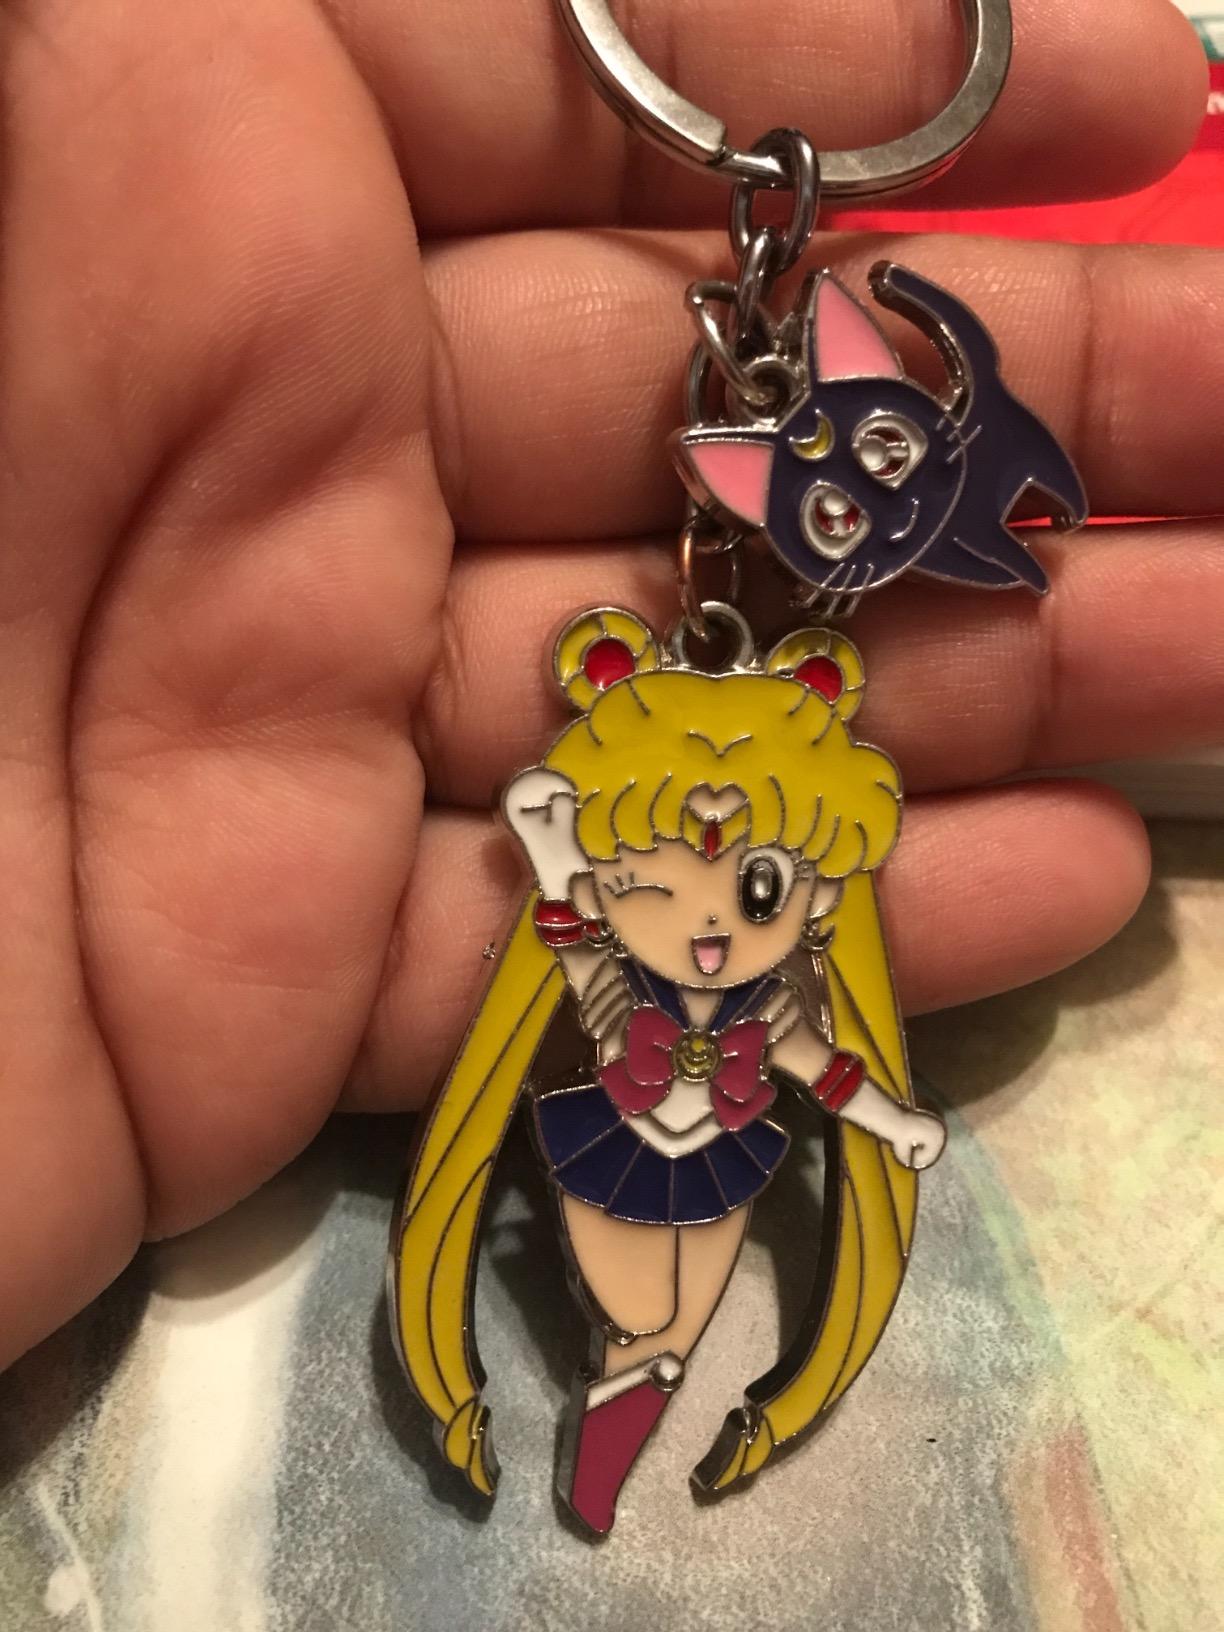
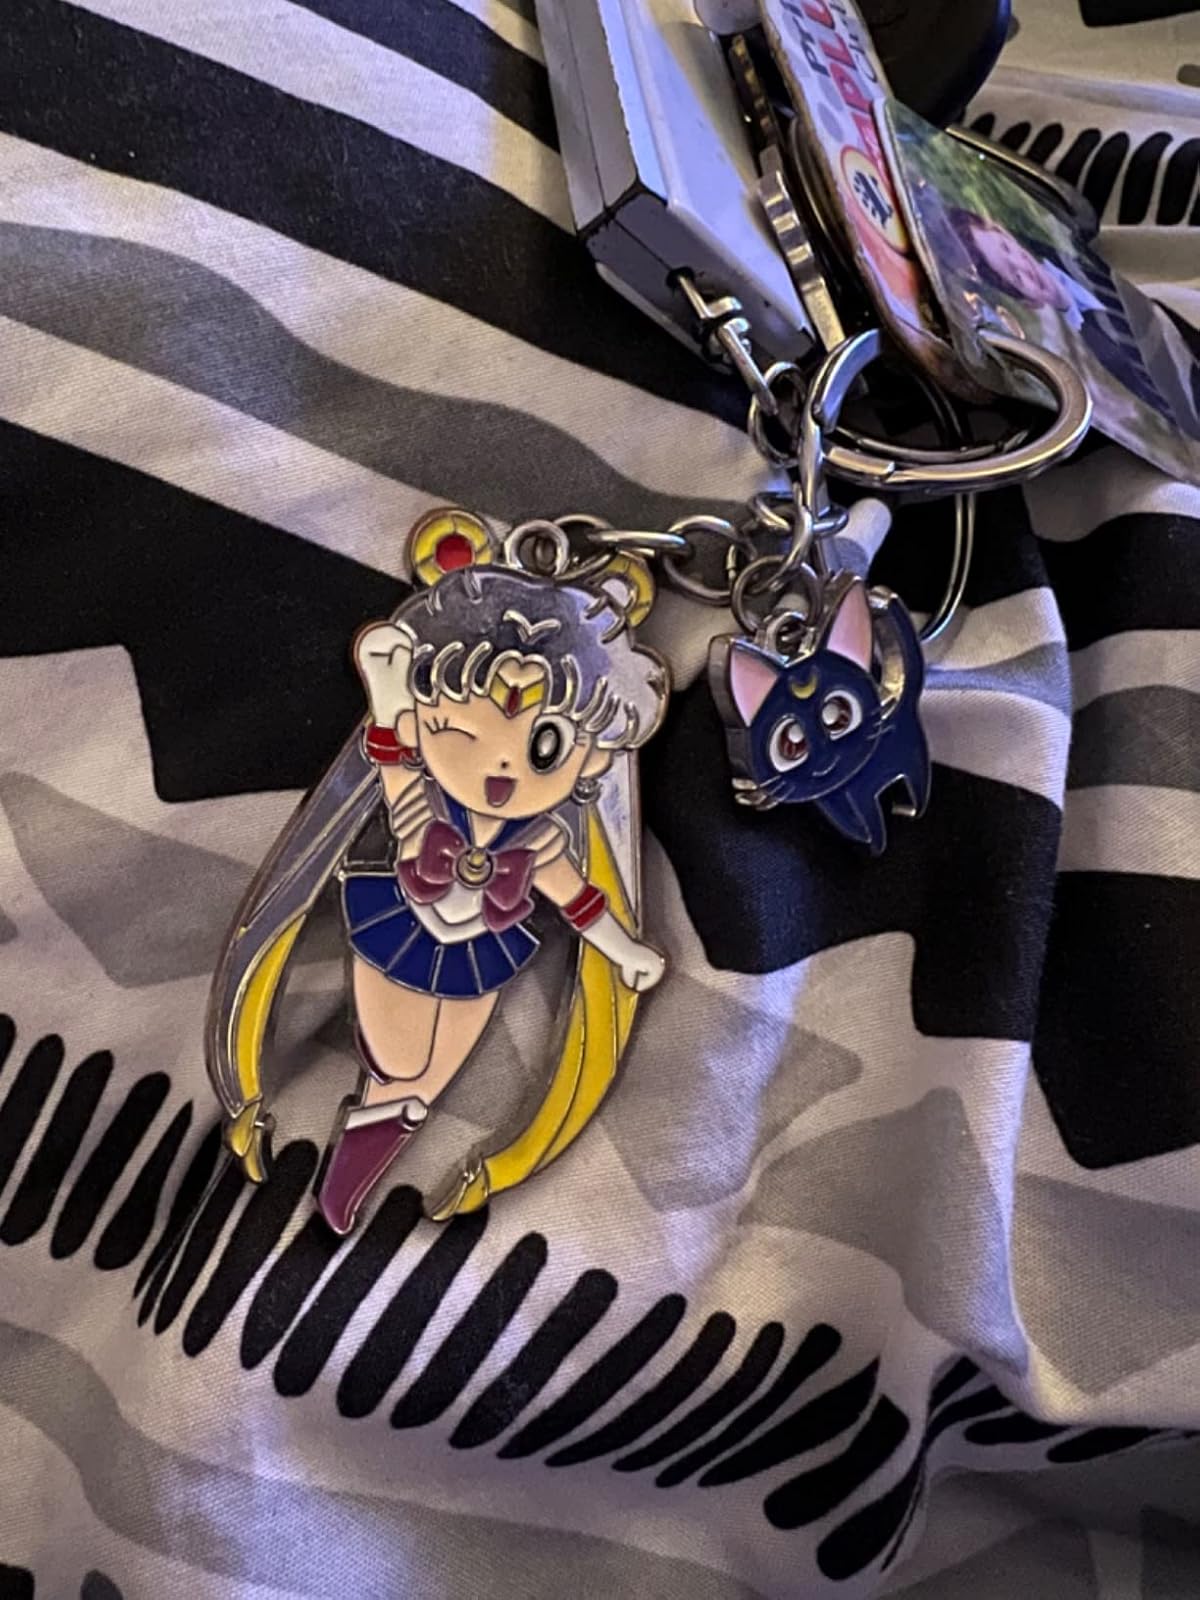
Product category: accessories_keychain
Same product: yes